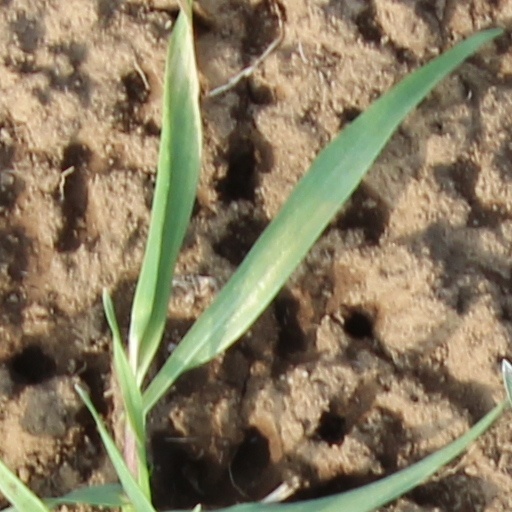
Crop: wheat